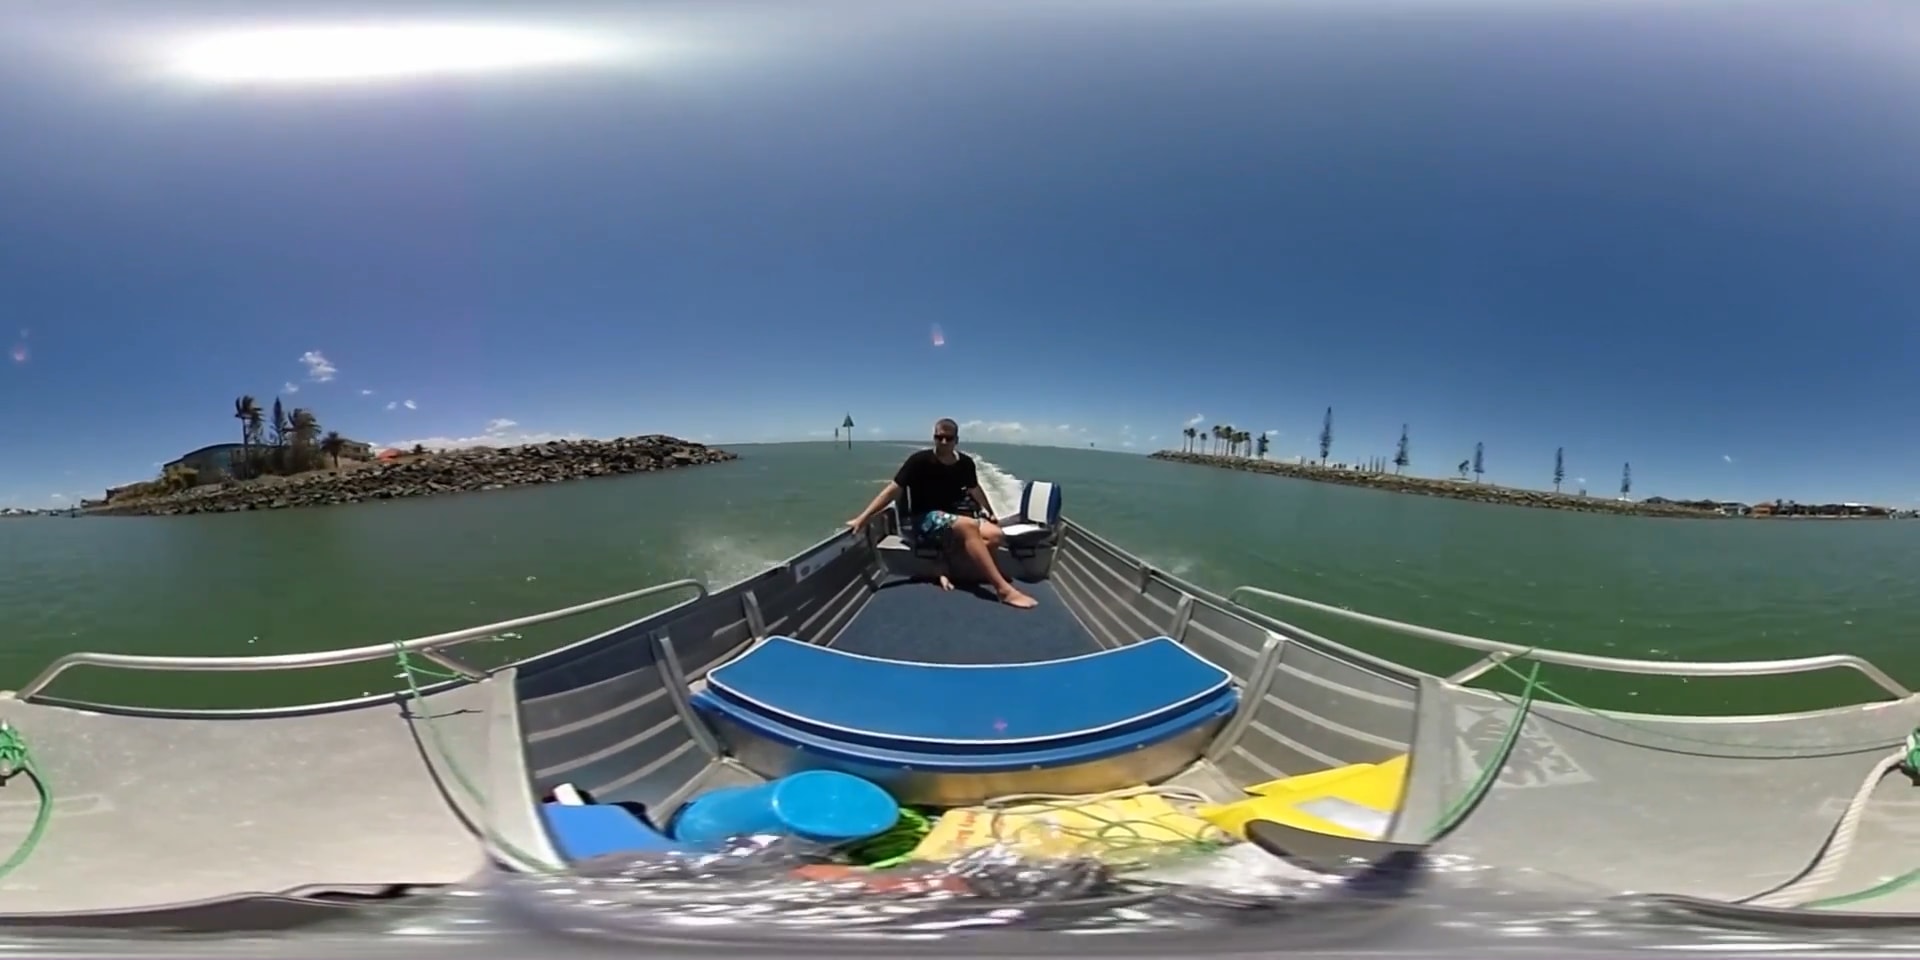
Referred object: the person in a black shirt

Referred object: the blue bench cushion